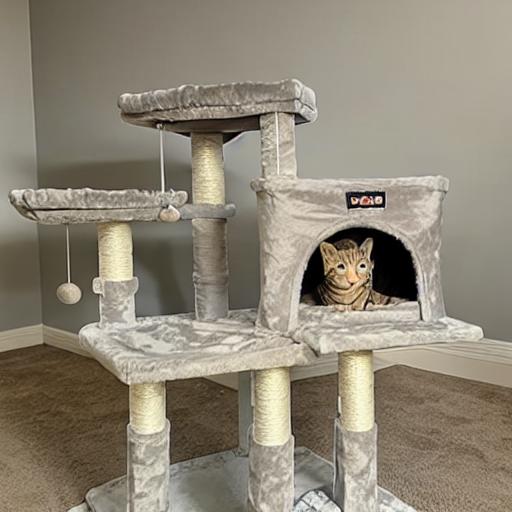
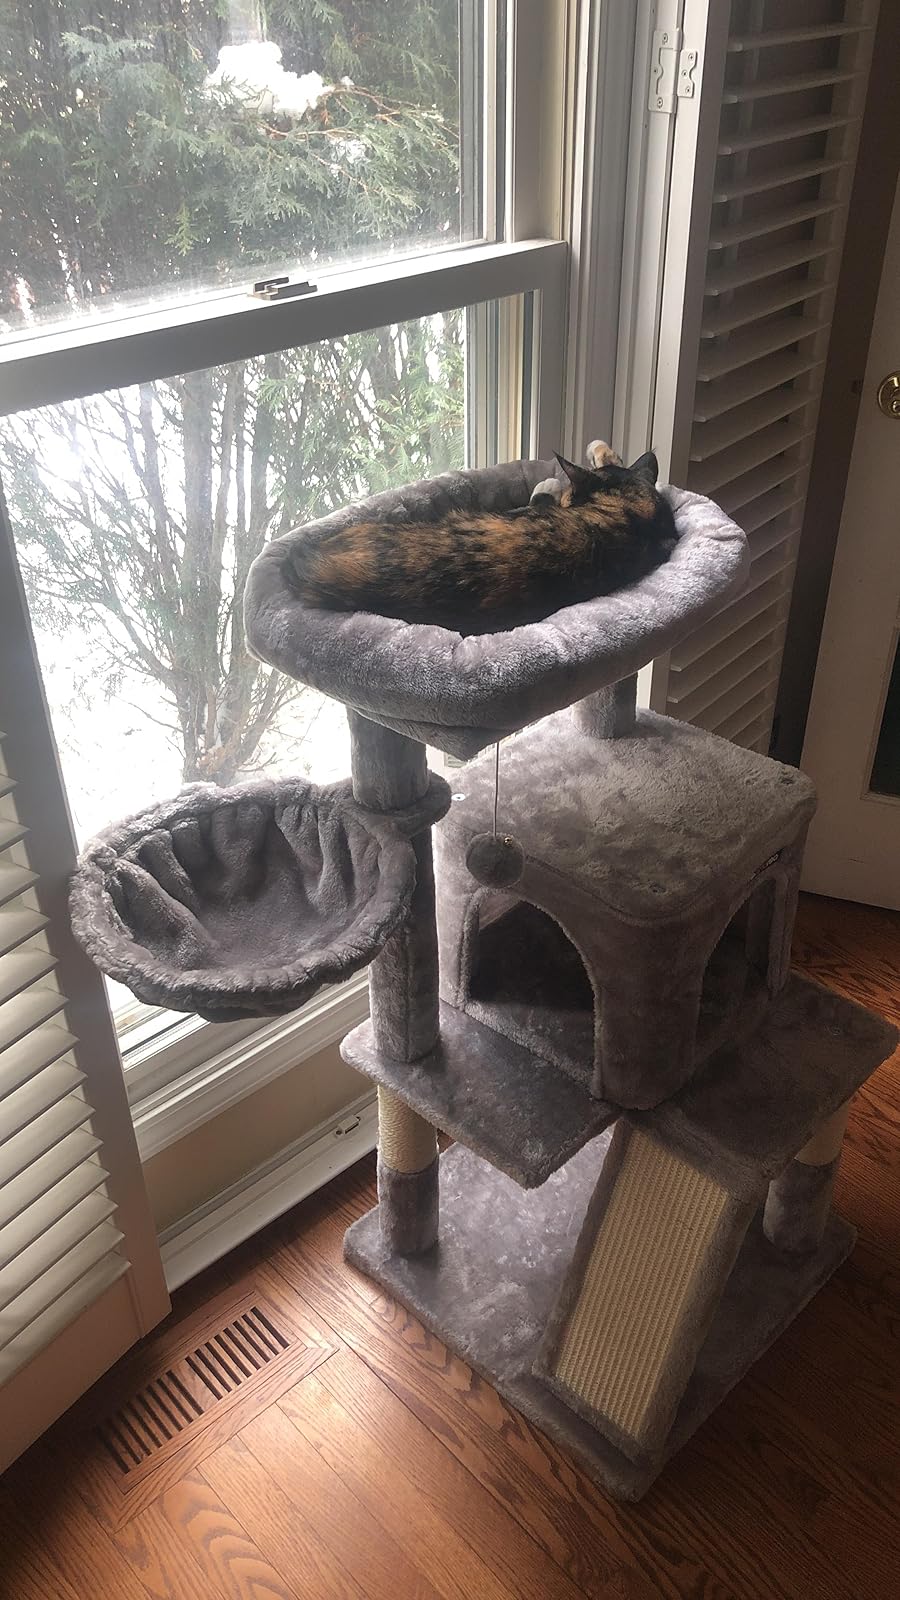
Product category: items_cat tree
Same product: no